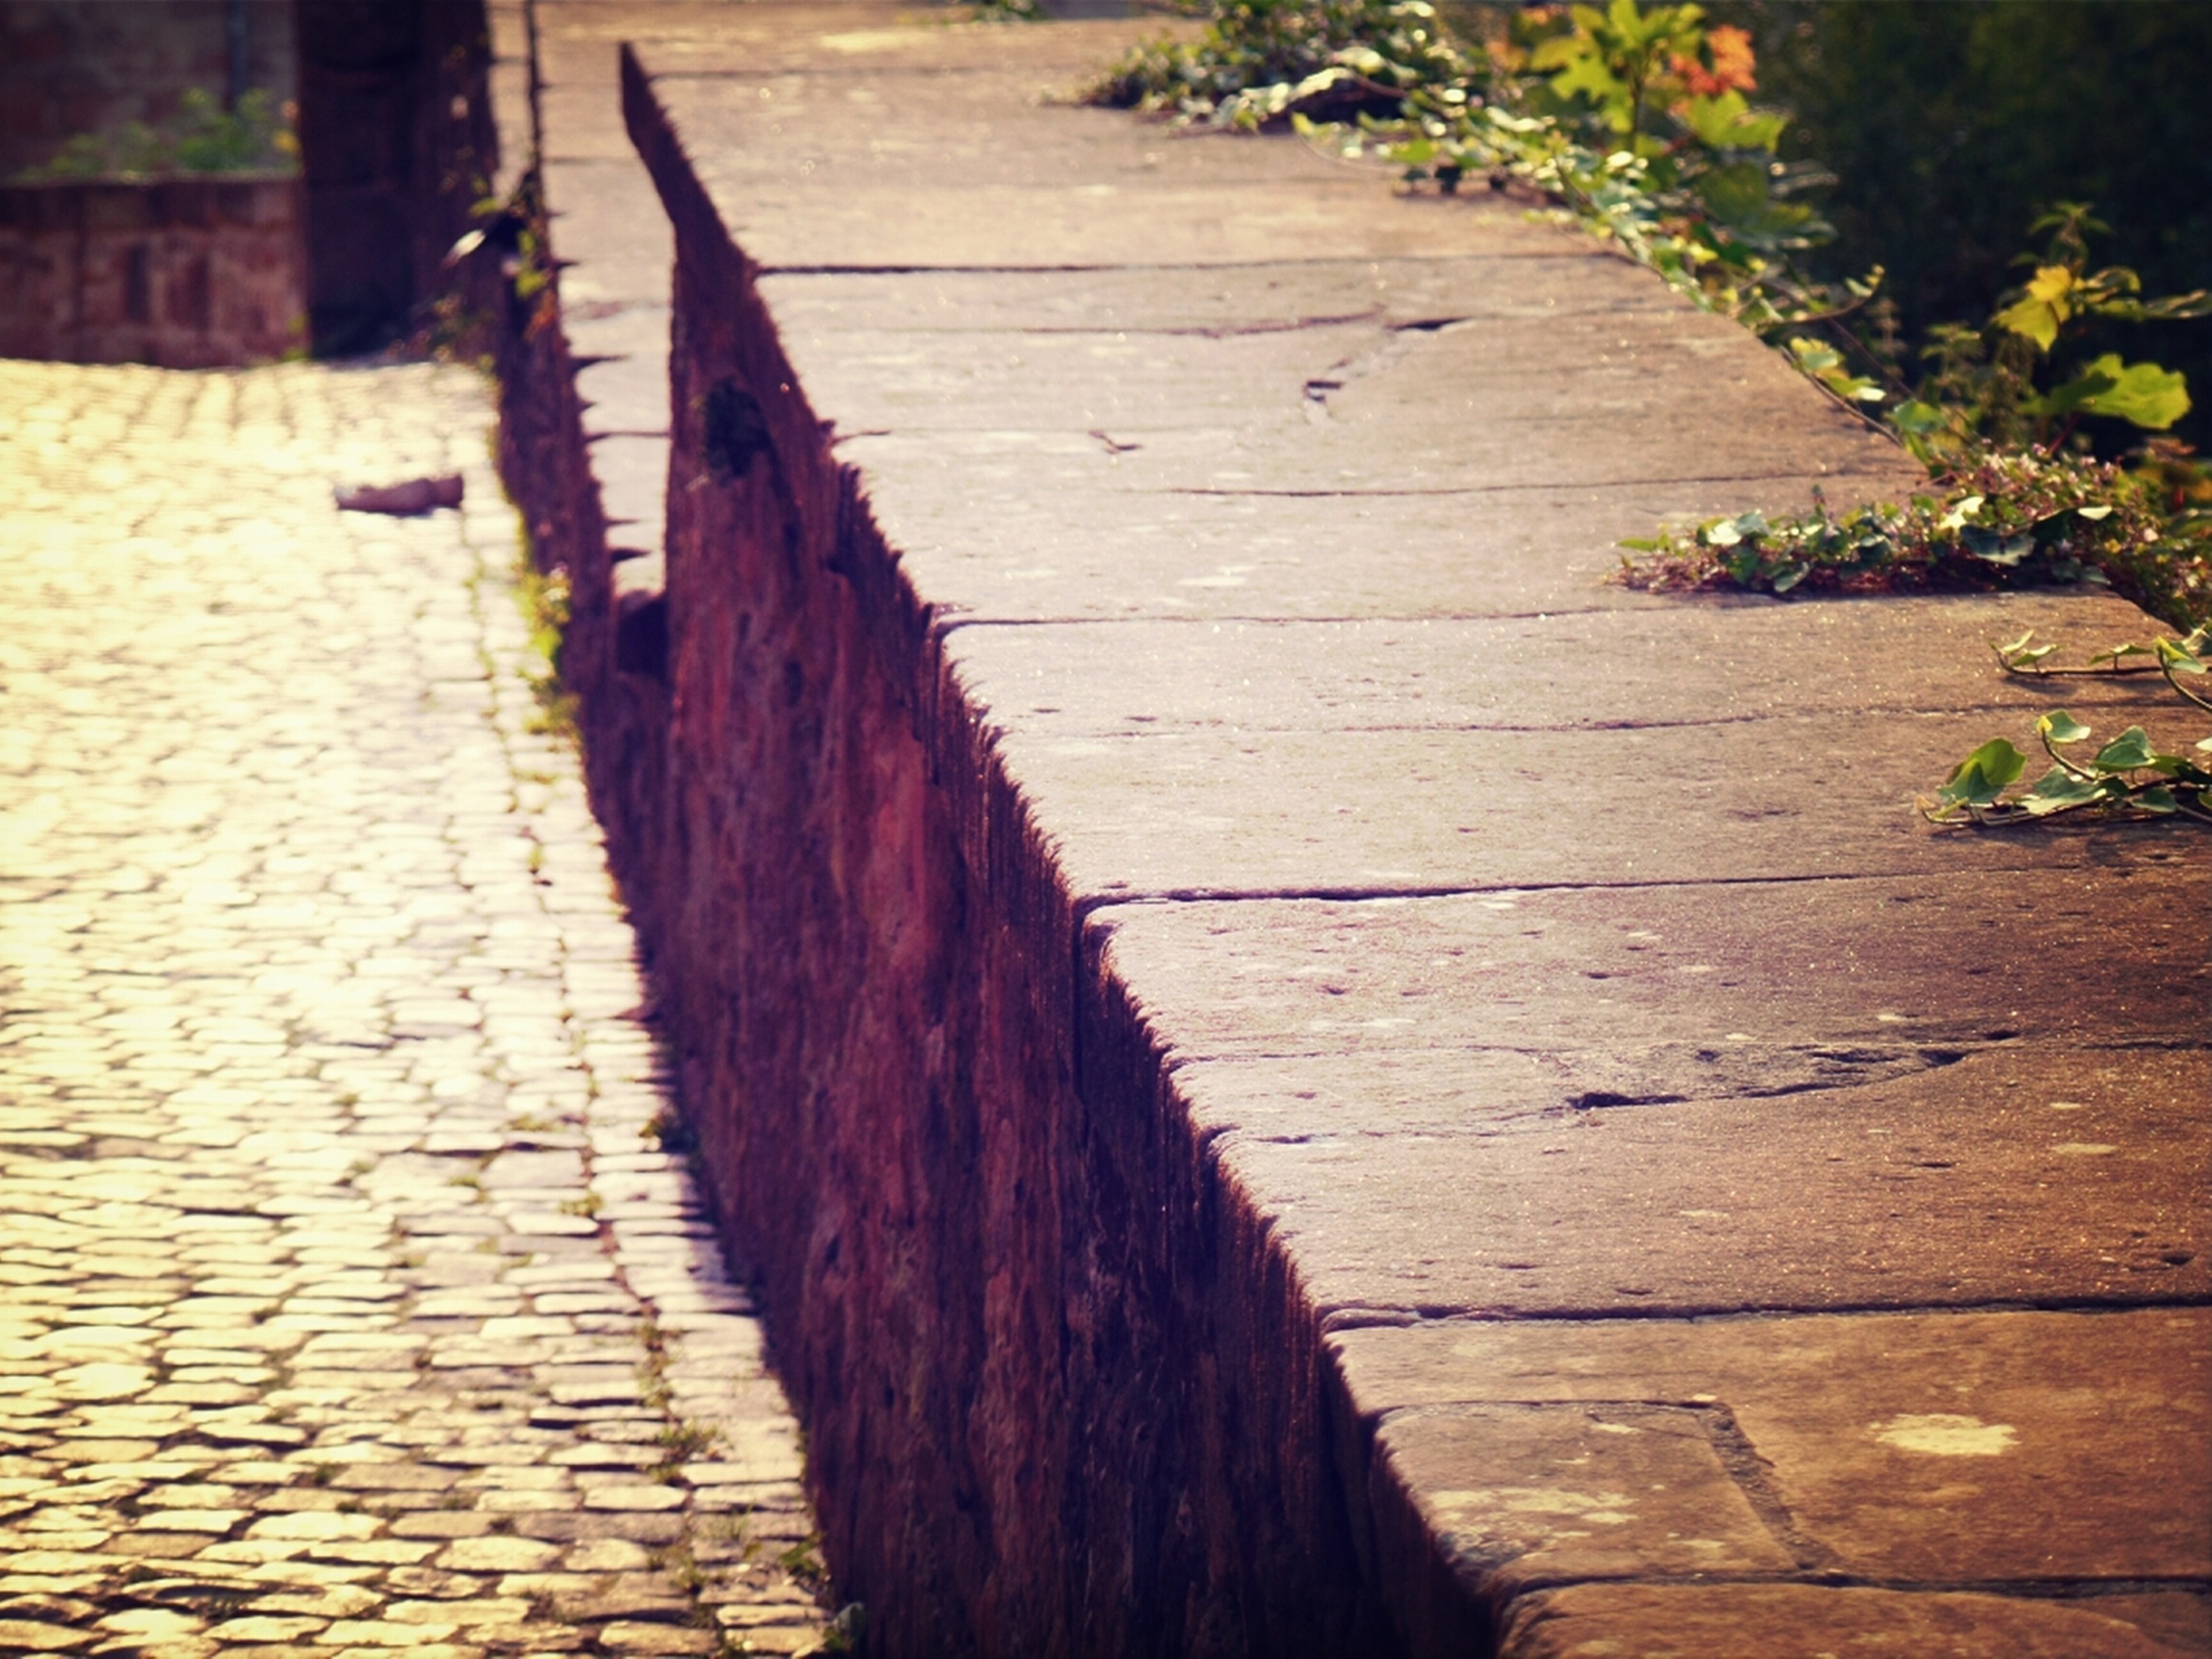
tree, grass, wood, sun, lawn, leaf, floor, wall, stone, walkway, evening, autumn, grunge, rest, paving stones, flooring, castle wall, road surface